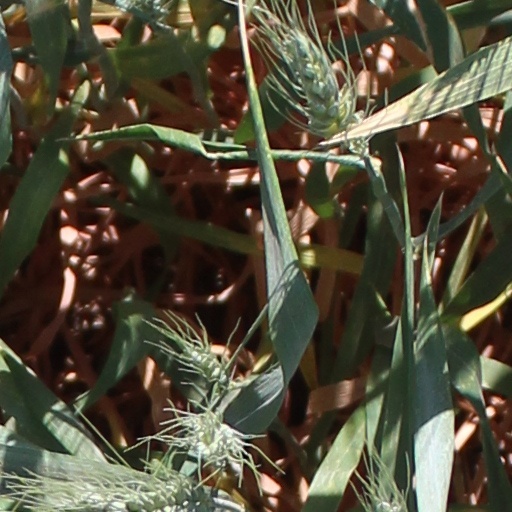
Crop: wheat